Buddhu's Tomb

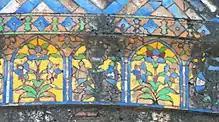
Some of the tomb's exterior tile-work survives

The base level of the tomb is square shaped, and has a doorway on each side. Each doorway is flanked by a small recessed arch. Atop the base is an octagonal layer upon which the tomb's prominent dome is placed, measuring 32 feet in diameter.